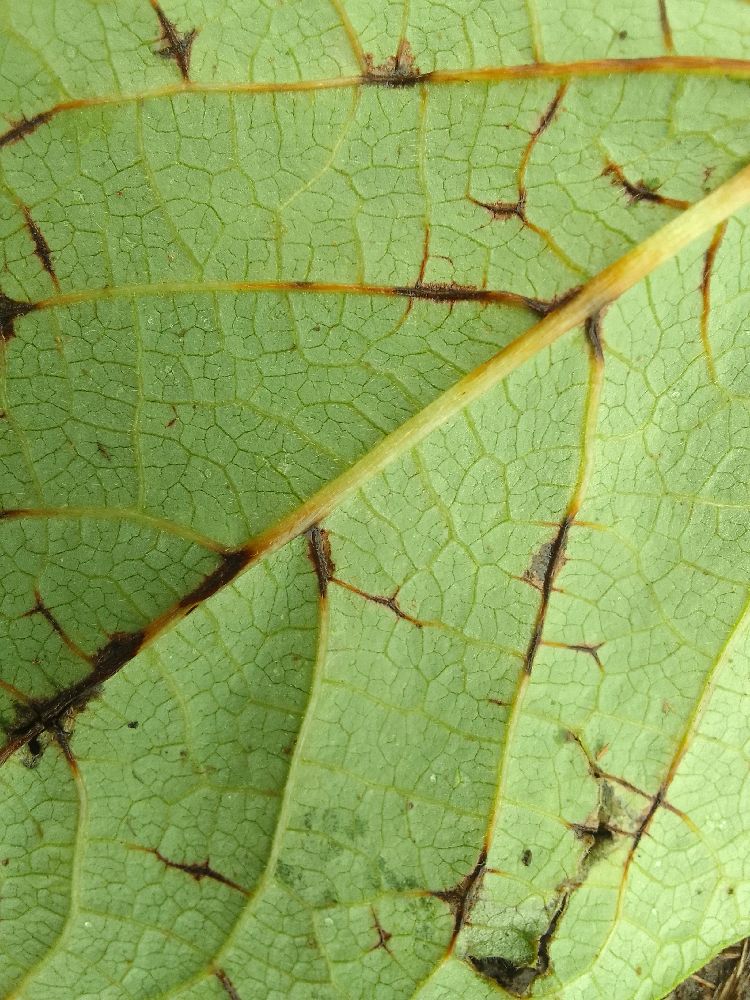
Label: anthracnose